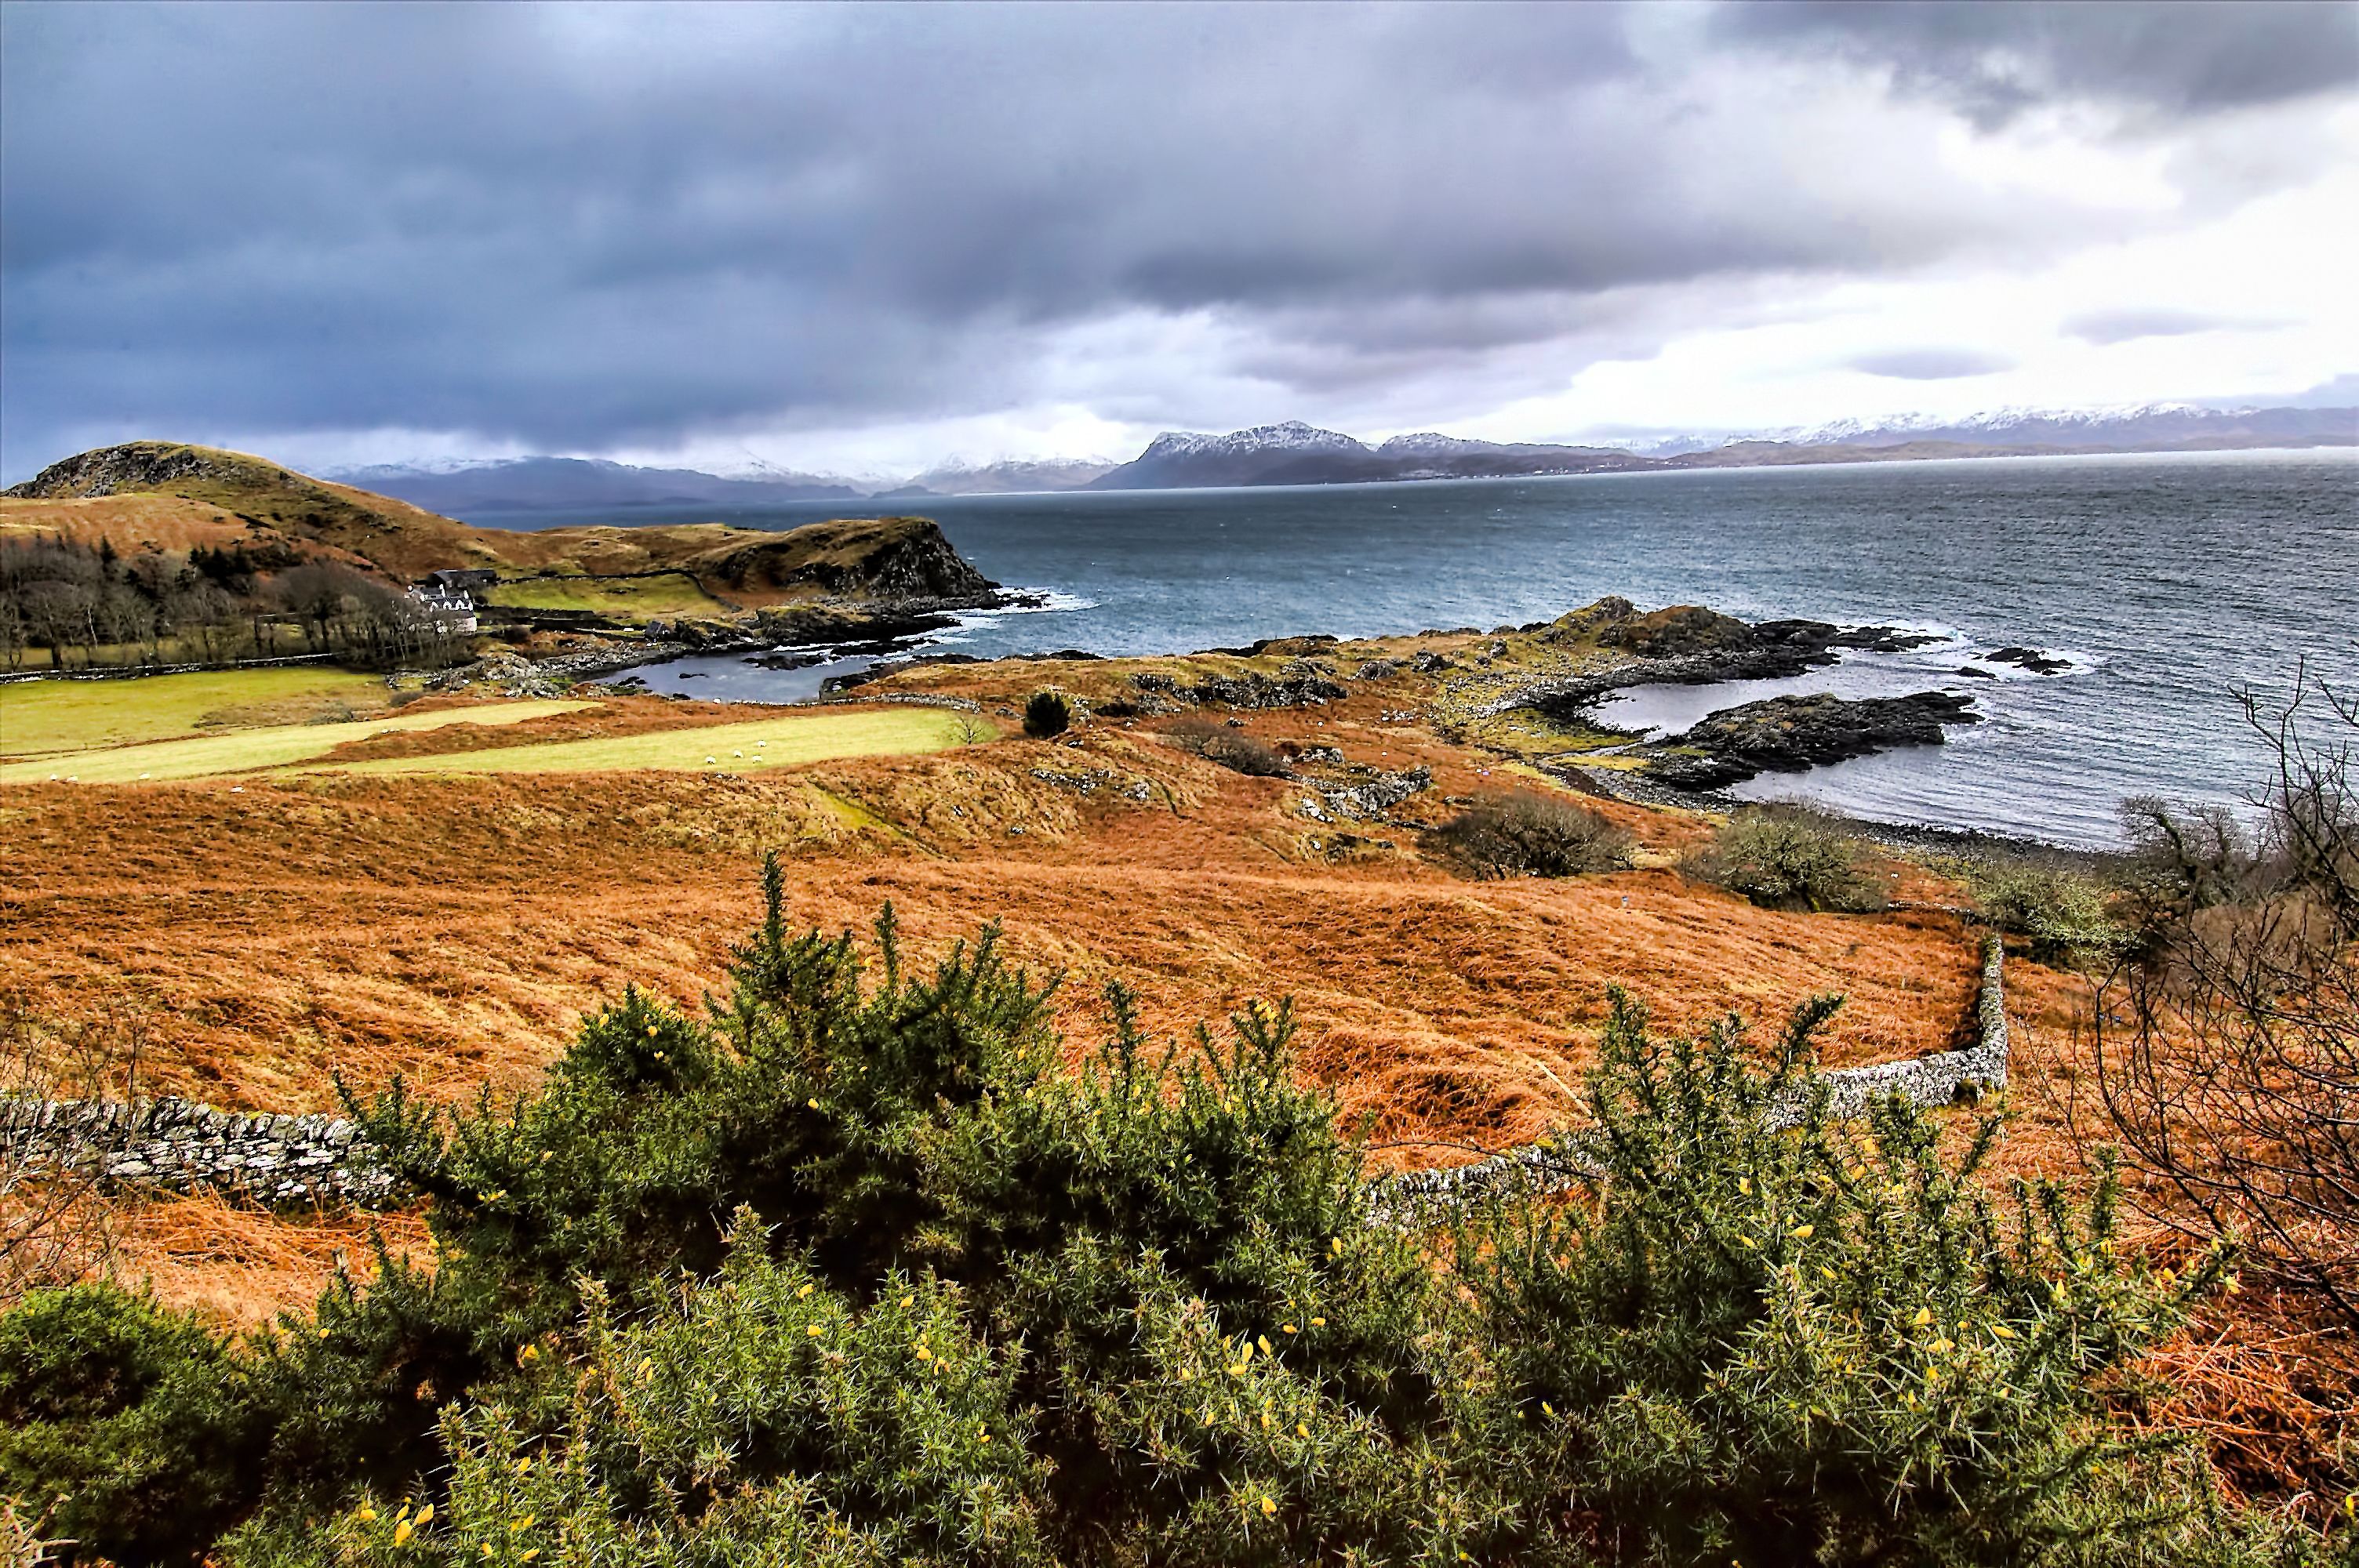
landscape, sea, coast, nature, rock, ocean, wilderness, cloud, hill, shore, cliff, bay, terrain, body of water, geology, plateau, scotland, habitat, loch, ecosystem, skye, sleat, highliands, landform, natural environment, geographical feature